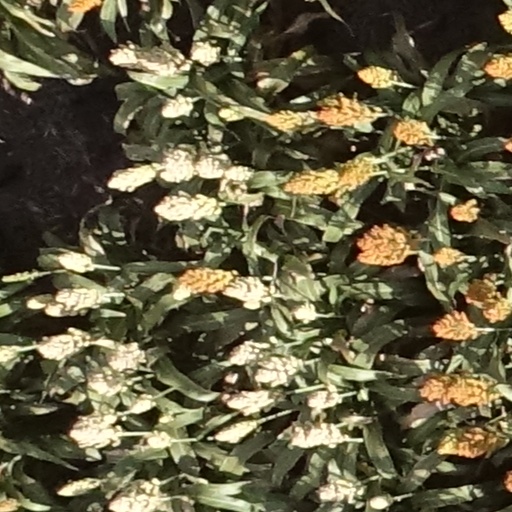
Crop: sorghum